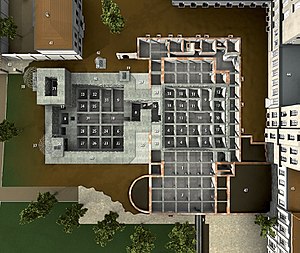
Erich Kempka / Karriere i det 3. rige
Kempka familiens hur (Nr. 41)
Erich Kempka var medlem af SS og fra 1932 til 1945 chauffør for Hitler.